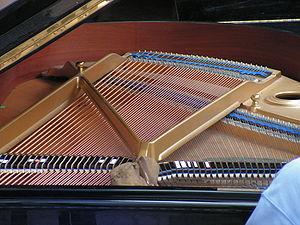
Le piano est un instrument de musique polyphonique, à clavier, de la famille des cordes frappées. Il se présente sous deux formes :